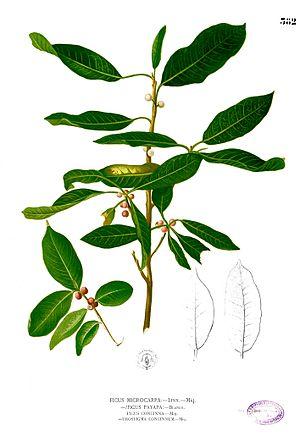
Ficus microcarpa, aussi appelé "arbre de l'intendance" ou 'laurier d'Inde" est une espèce d'arbres de la famille des Moracées, originaire d'Asie du Sud-Est et d'Océanie. Elle est couramment cultivée comme plante d'intérieur dans les régions tempérées, notamment comme bonsaï.